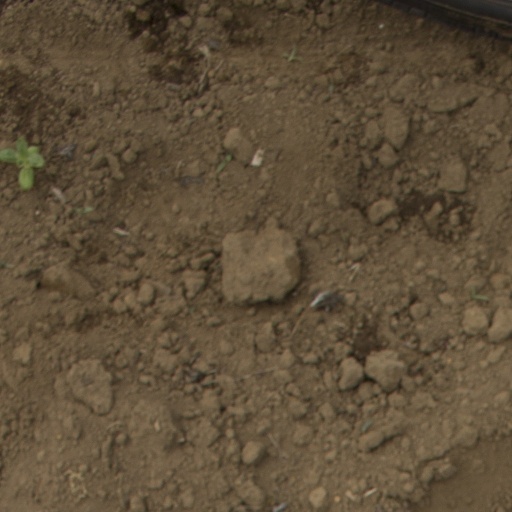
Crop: Jerusalem artichoke